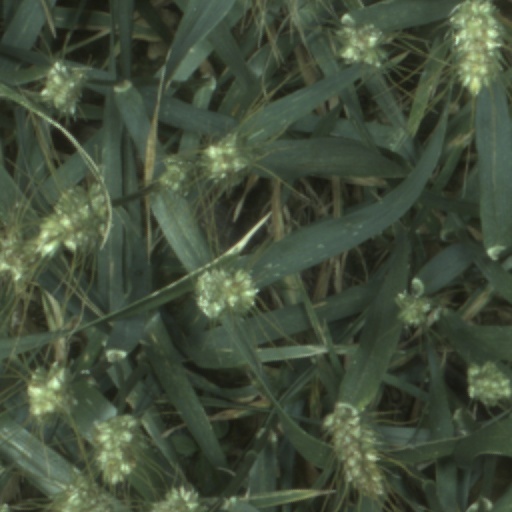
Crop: wheat